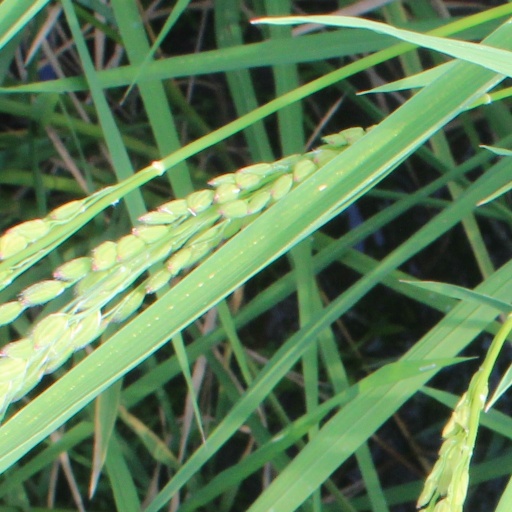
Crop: rice